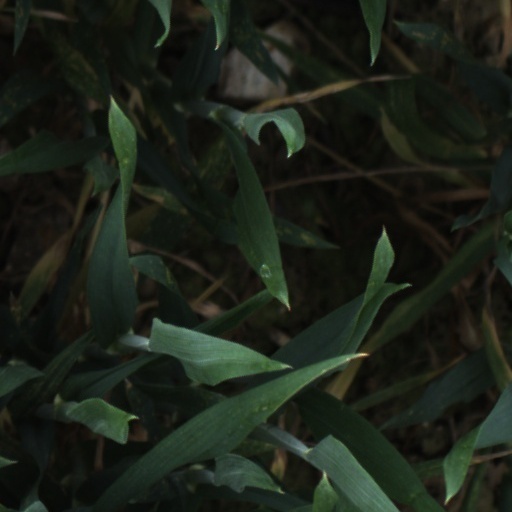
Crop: wheat